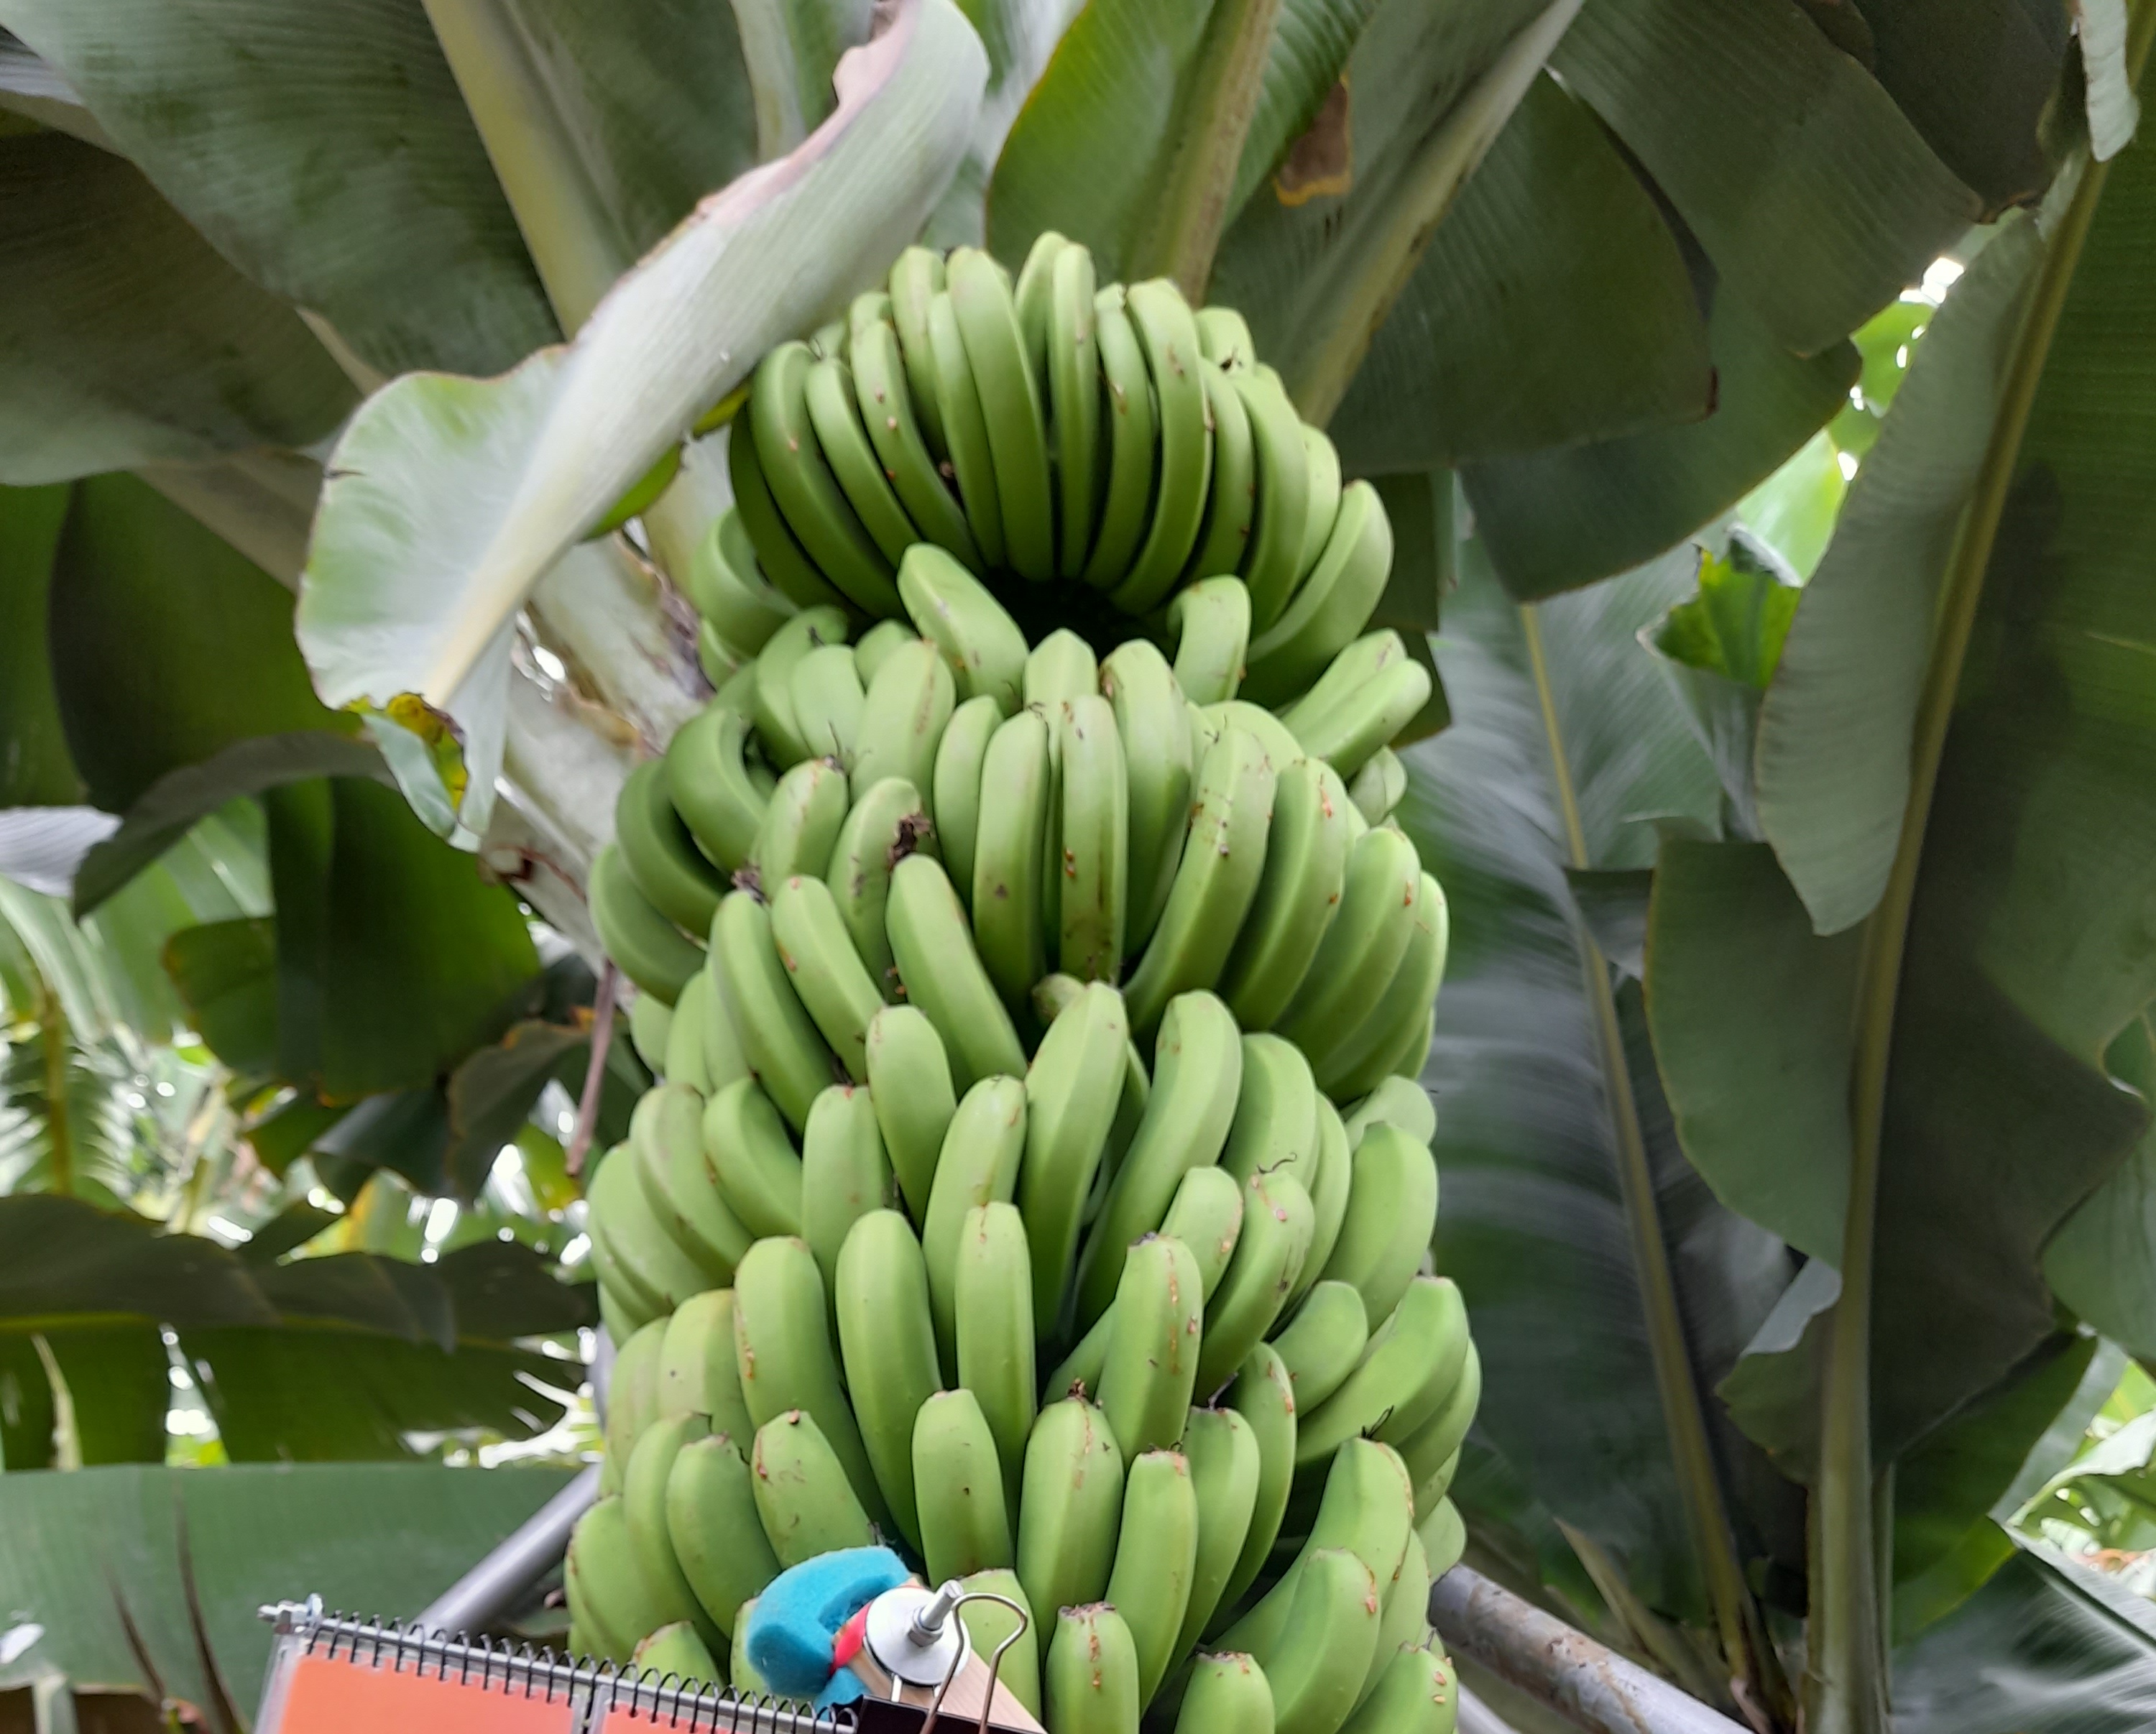
Label: Keep